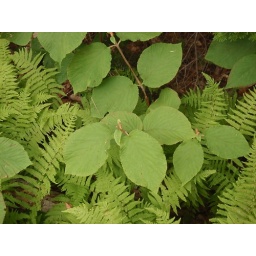
Hobblebush (Viburnum lantanoides) This bush covers the forest floor in many parts of the woods.